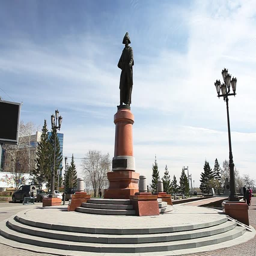
monument to the great diplomat